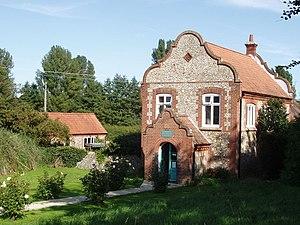
Cette liste des musées du Norfolk, Angleterre contient des musées qui sont définis dans ce contexte comme des institutions qui recueillent et soignent des objets d'intérêt culturel, artistique, scientifique ou historique. leurs collections ou expositions connexes disponibles pour la consultation publique. Sont également inclus les galeries d'art à but non lucratif et les galeries d'art universitaires. Les musées virtuels ne sont pas inclus.